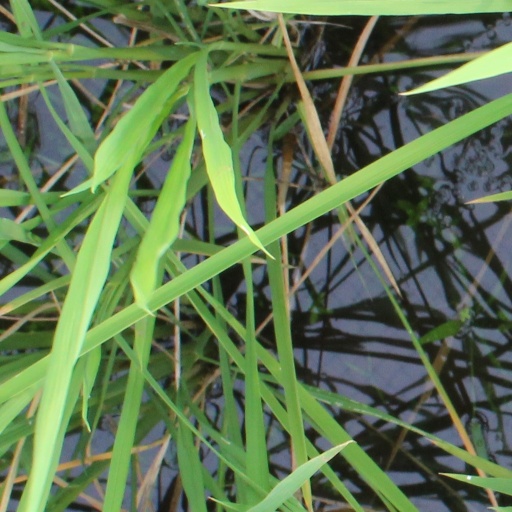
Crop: rice